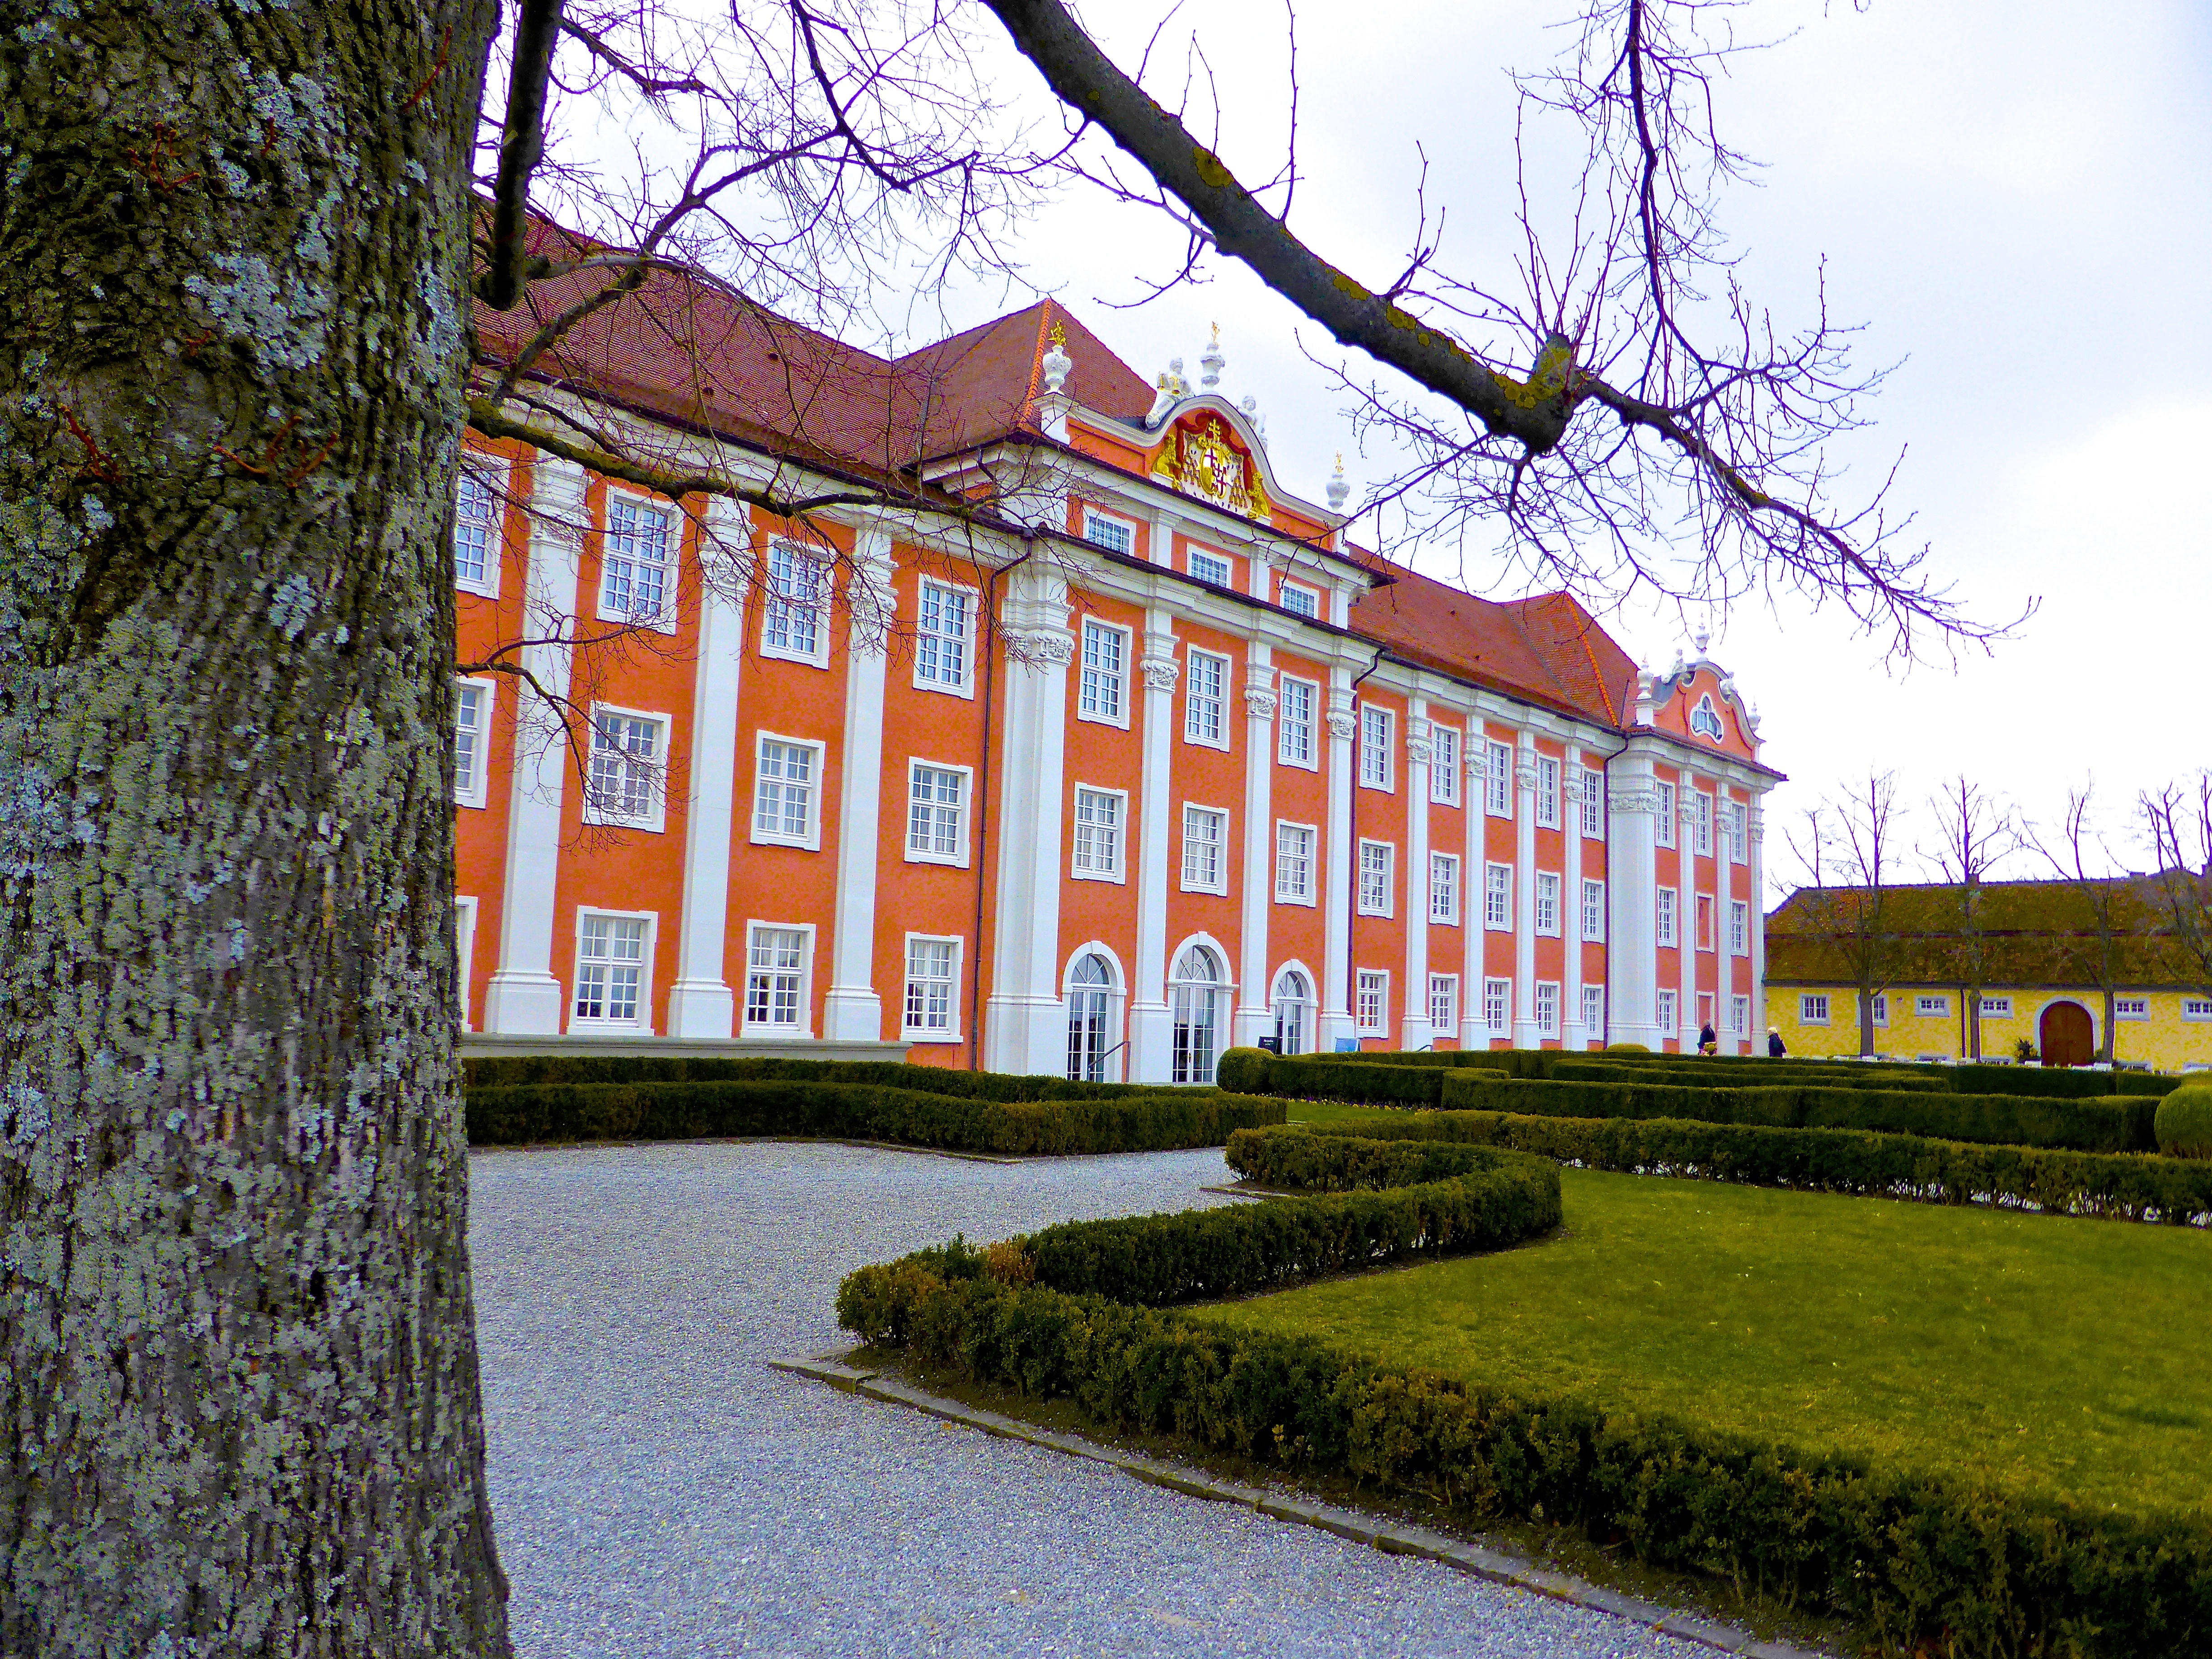
tree, architecture, vintage, mansion, house, flower, building, chateau, palace, home, tourist, landmark, facade, property, exterior, attraction, historic, tourism, european, famous, estate, neighbourhood, lindau, urban area, residential area